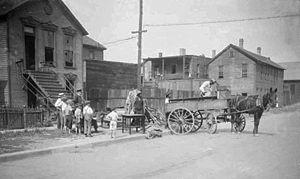
Les émeutes raciales de Chicago de 1919 sont de violents conflits raciaux, initiés par les Américains blancs contre les Afro-Américains, qui démarrent dans le South Side de Chicago, dans l'Illinois, aux États-Unis, le 27 juillet 1919 et se terminent le 3 août 1919. Au cours des émeutes, trente-huit personnes meurent : 23 noires et 15 blanches. 537 personnes sont blessées au cours de la semaine, les deux tiers des blessés étant noirs et un tiers blancs, tandis que les quelques 1 000 à 2 000 personnes qui ont perdu leur maison sont, pour la plupart, noires.